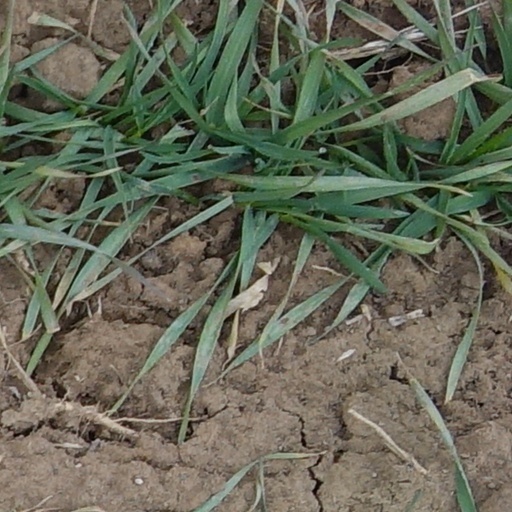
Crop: wheat